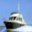
Label: ship